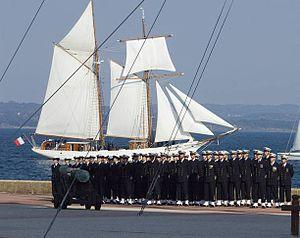
École du commissariat de la marine devant l'Etoile (ou la Belle Poule??).
L'École des officiers du commissariat de la Marine était une école de formation de la Marine nationale française. Elle formait les commissaires et les officiers du corps technique de la Marine nationale. L'école était située sur la base de Lanvéoc-Poulmic dans le département du Finistère. Ses effectifs étaient assez réduits, formant en moyenne douze commissaires et huit officiers du corps technique et administratif de la Marine par an et par promotion. À la suite de la création du corps unique des commissaires des armées, l'École des commissaires des armées est créée.
Une goélette à hunier est une goélette dont la voile de misaine est surmontée d'une ou plusieurs voiles carrées nommées huniers.
Un plan de voile ou plan de voilure est un ensemble de plans et de dessins généralement préparés par un architecte naval qui montre les différentes combinaisons de voiles proposées pour un voilier.
L'ancien service du commissariat de la Marine française organisait et coordonnait le soutien logistique des forces maritimes dans les domaines suivants : rechanges navals, matériel courant combustible de navigation, habillement, ravitaillement en vivres. À compter du 1ᵉʳ janvier 2010, il est dissous, et une grande partie de ses attributions est reprise par la direction centrale du service du commissariat des armées.